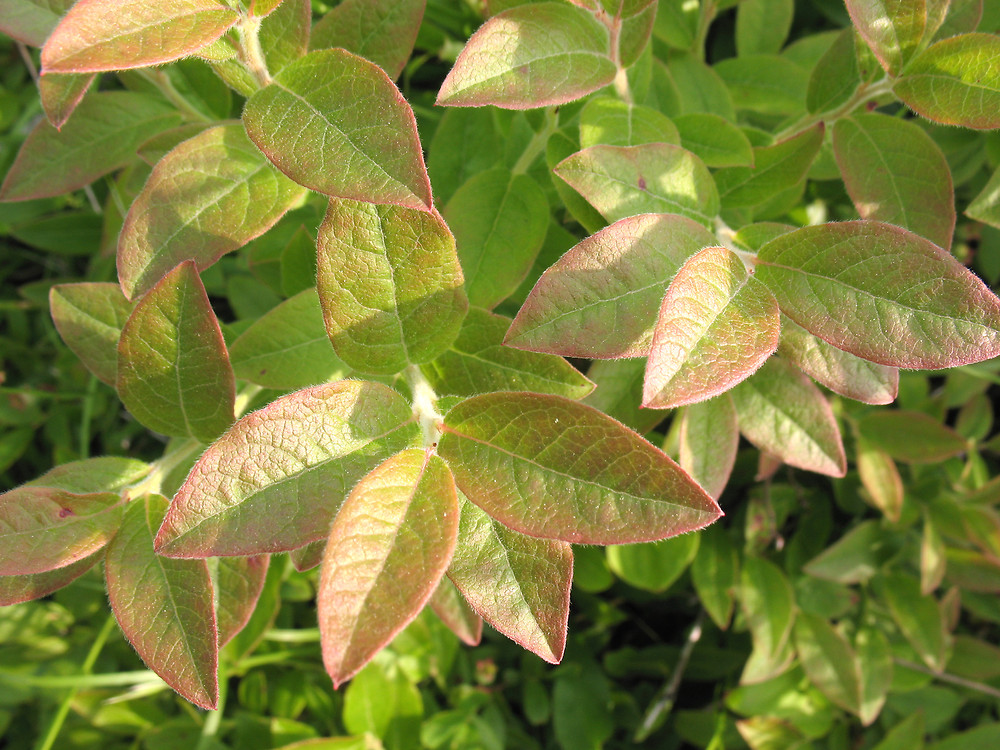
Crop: tomato
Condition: bacterial_spot